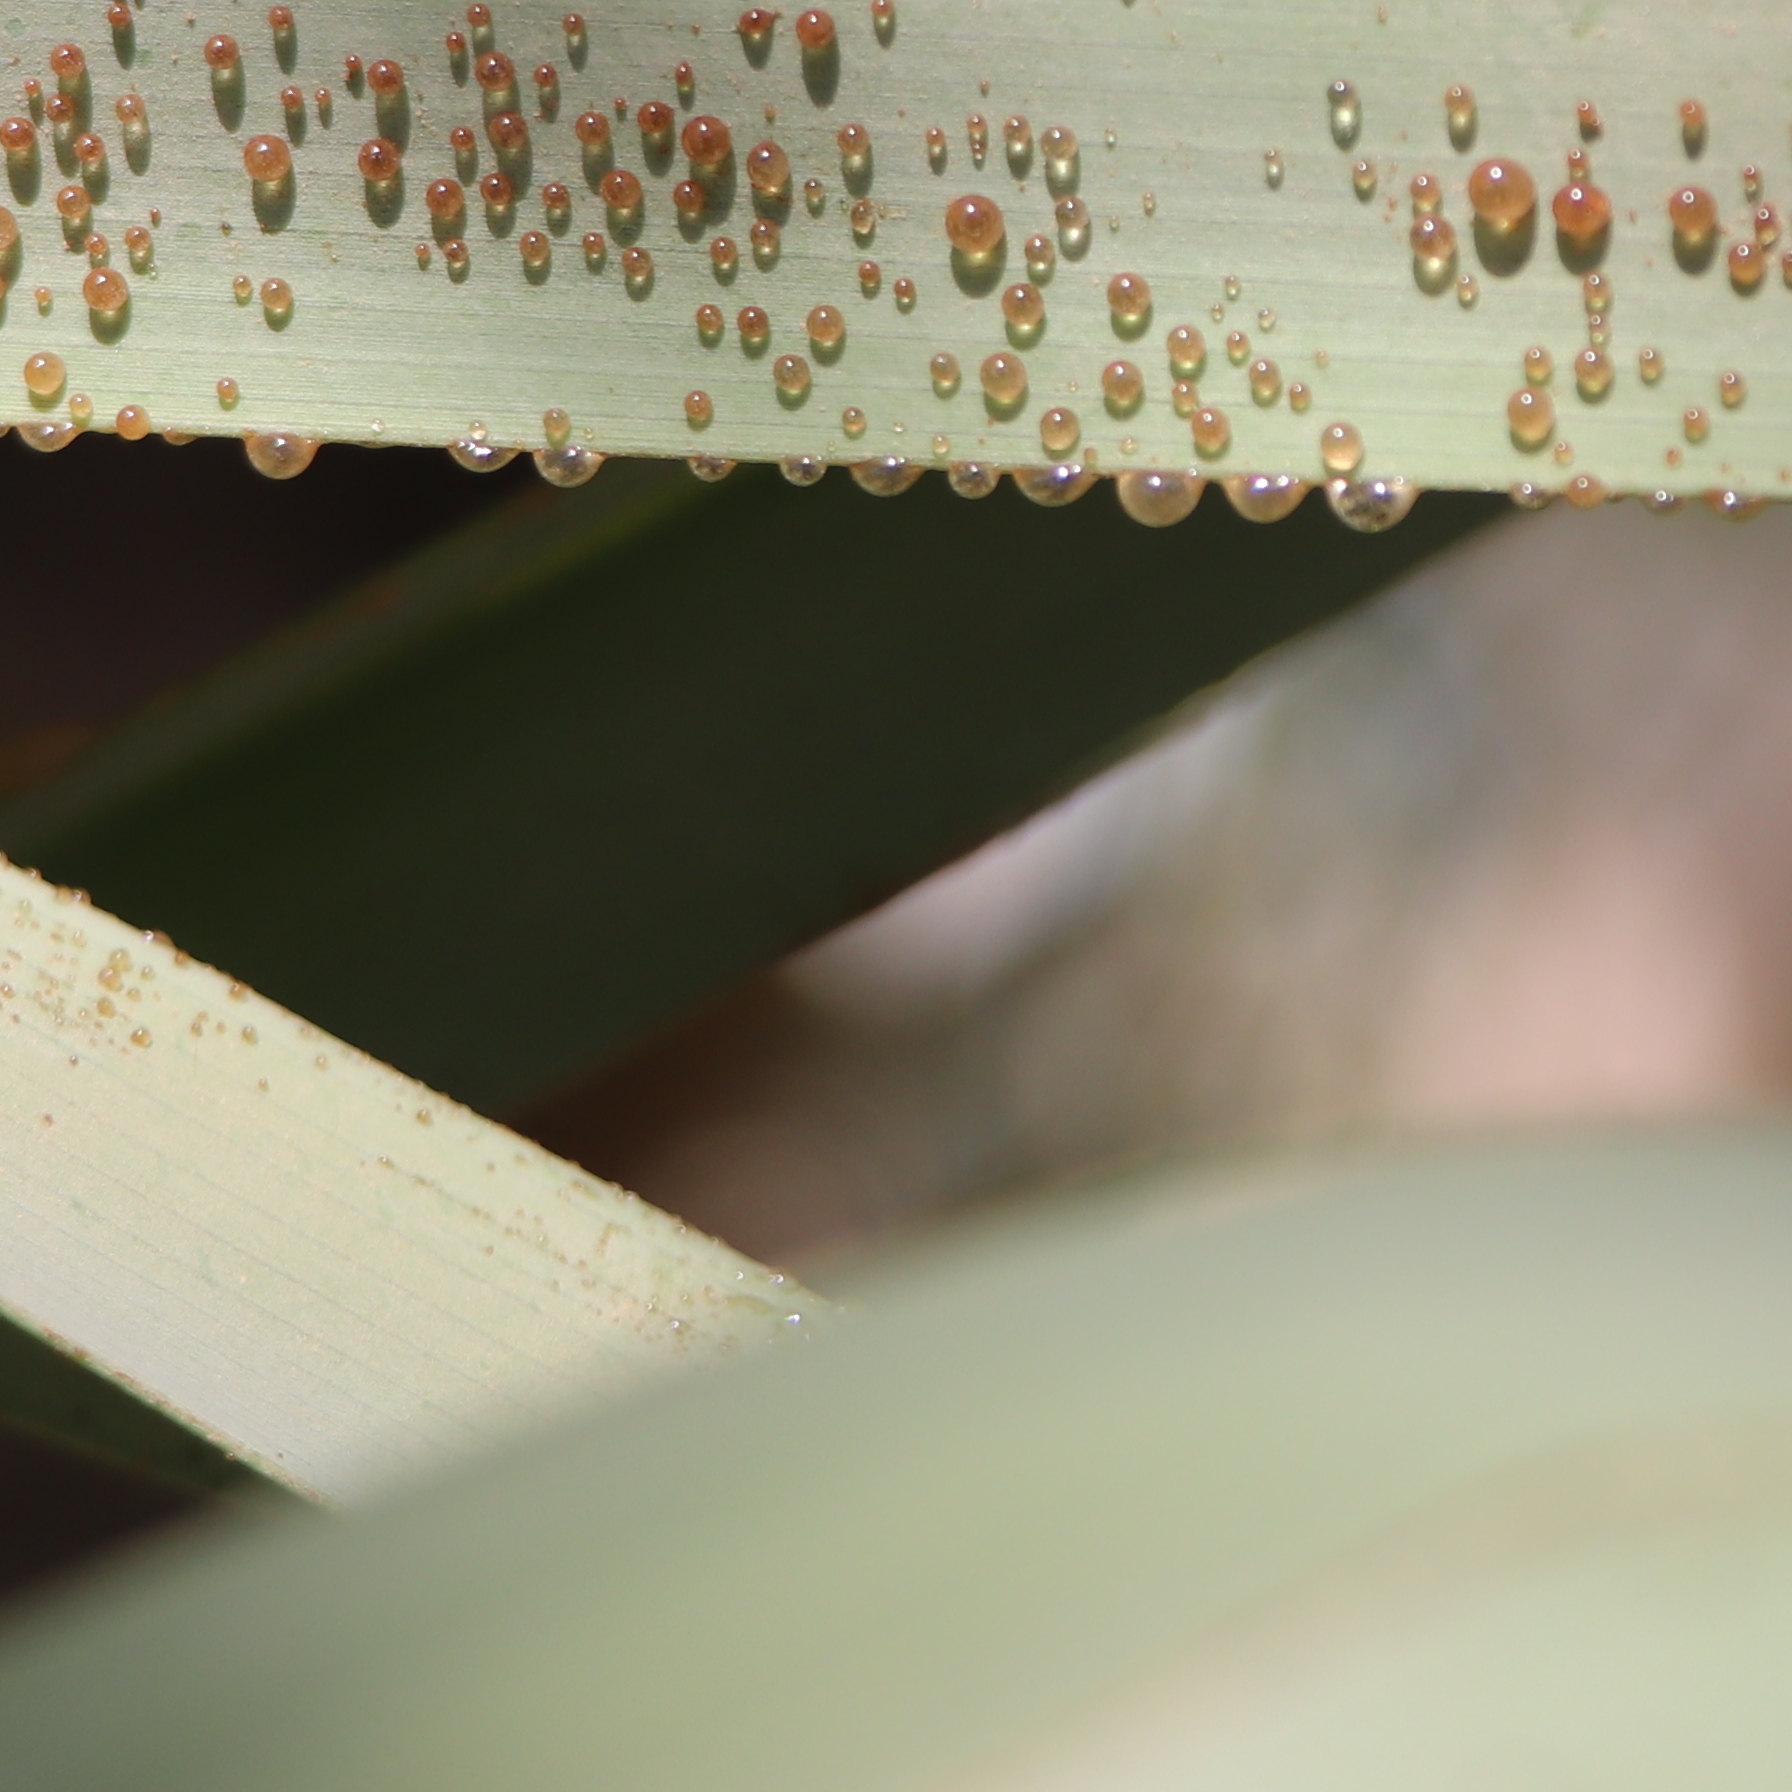
Label: Honey